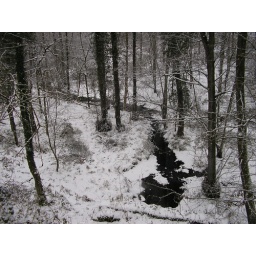
The stream that leads under the bridge in &amp;quot;the blue bell mile&amp;quot; on the way to DHC